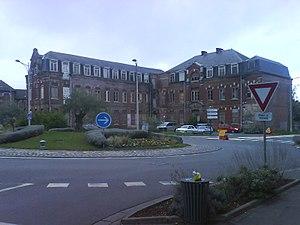
Hôpital J.Luxembourg construit en 1878, aujourd'hui abandonné, Novembre 2010
Haubourdin est une commune française située dans le département du Nord, en région Hauts-de-France. Elle fait partie de la Métropole européenne de Lille.